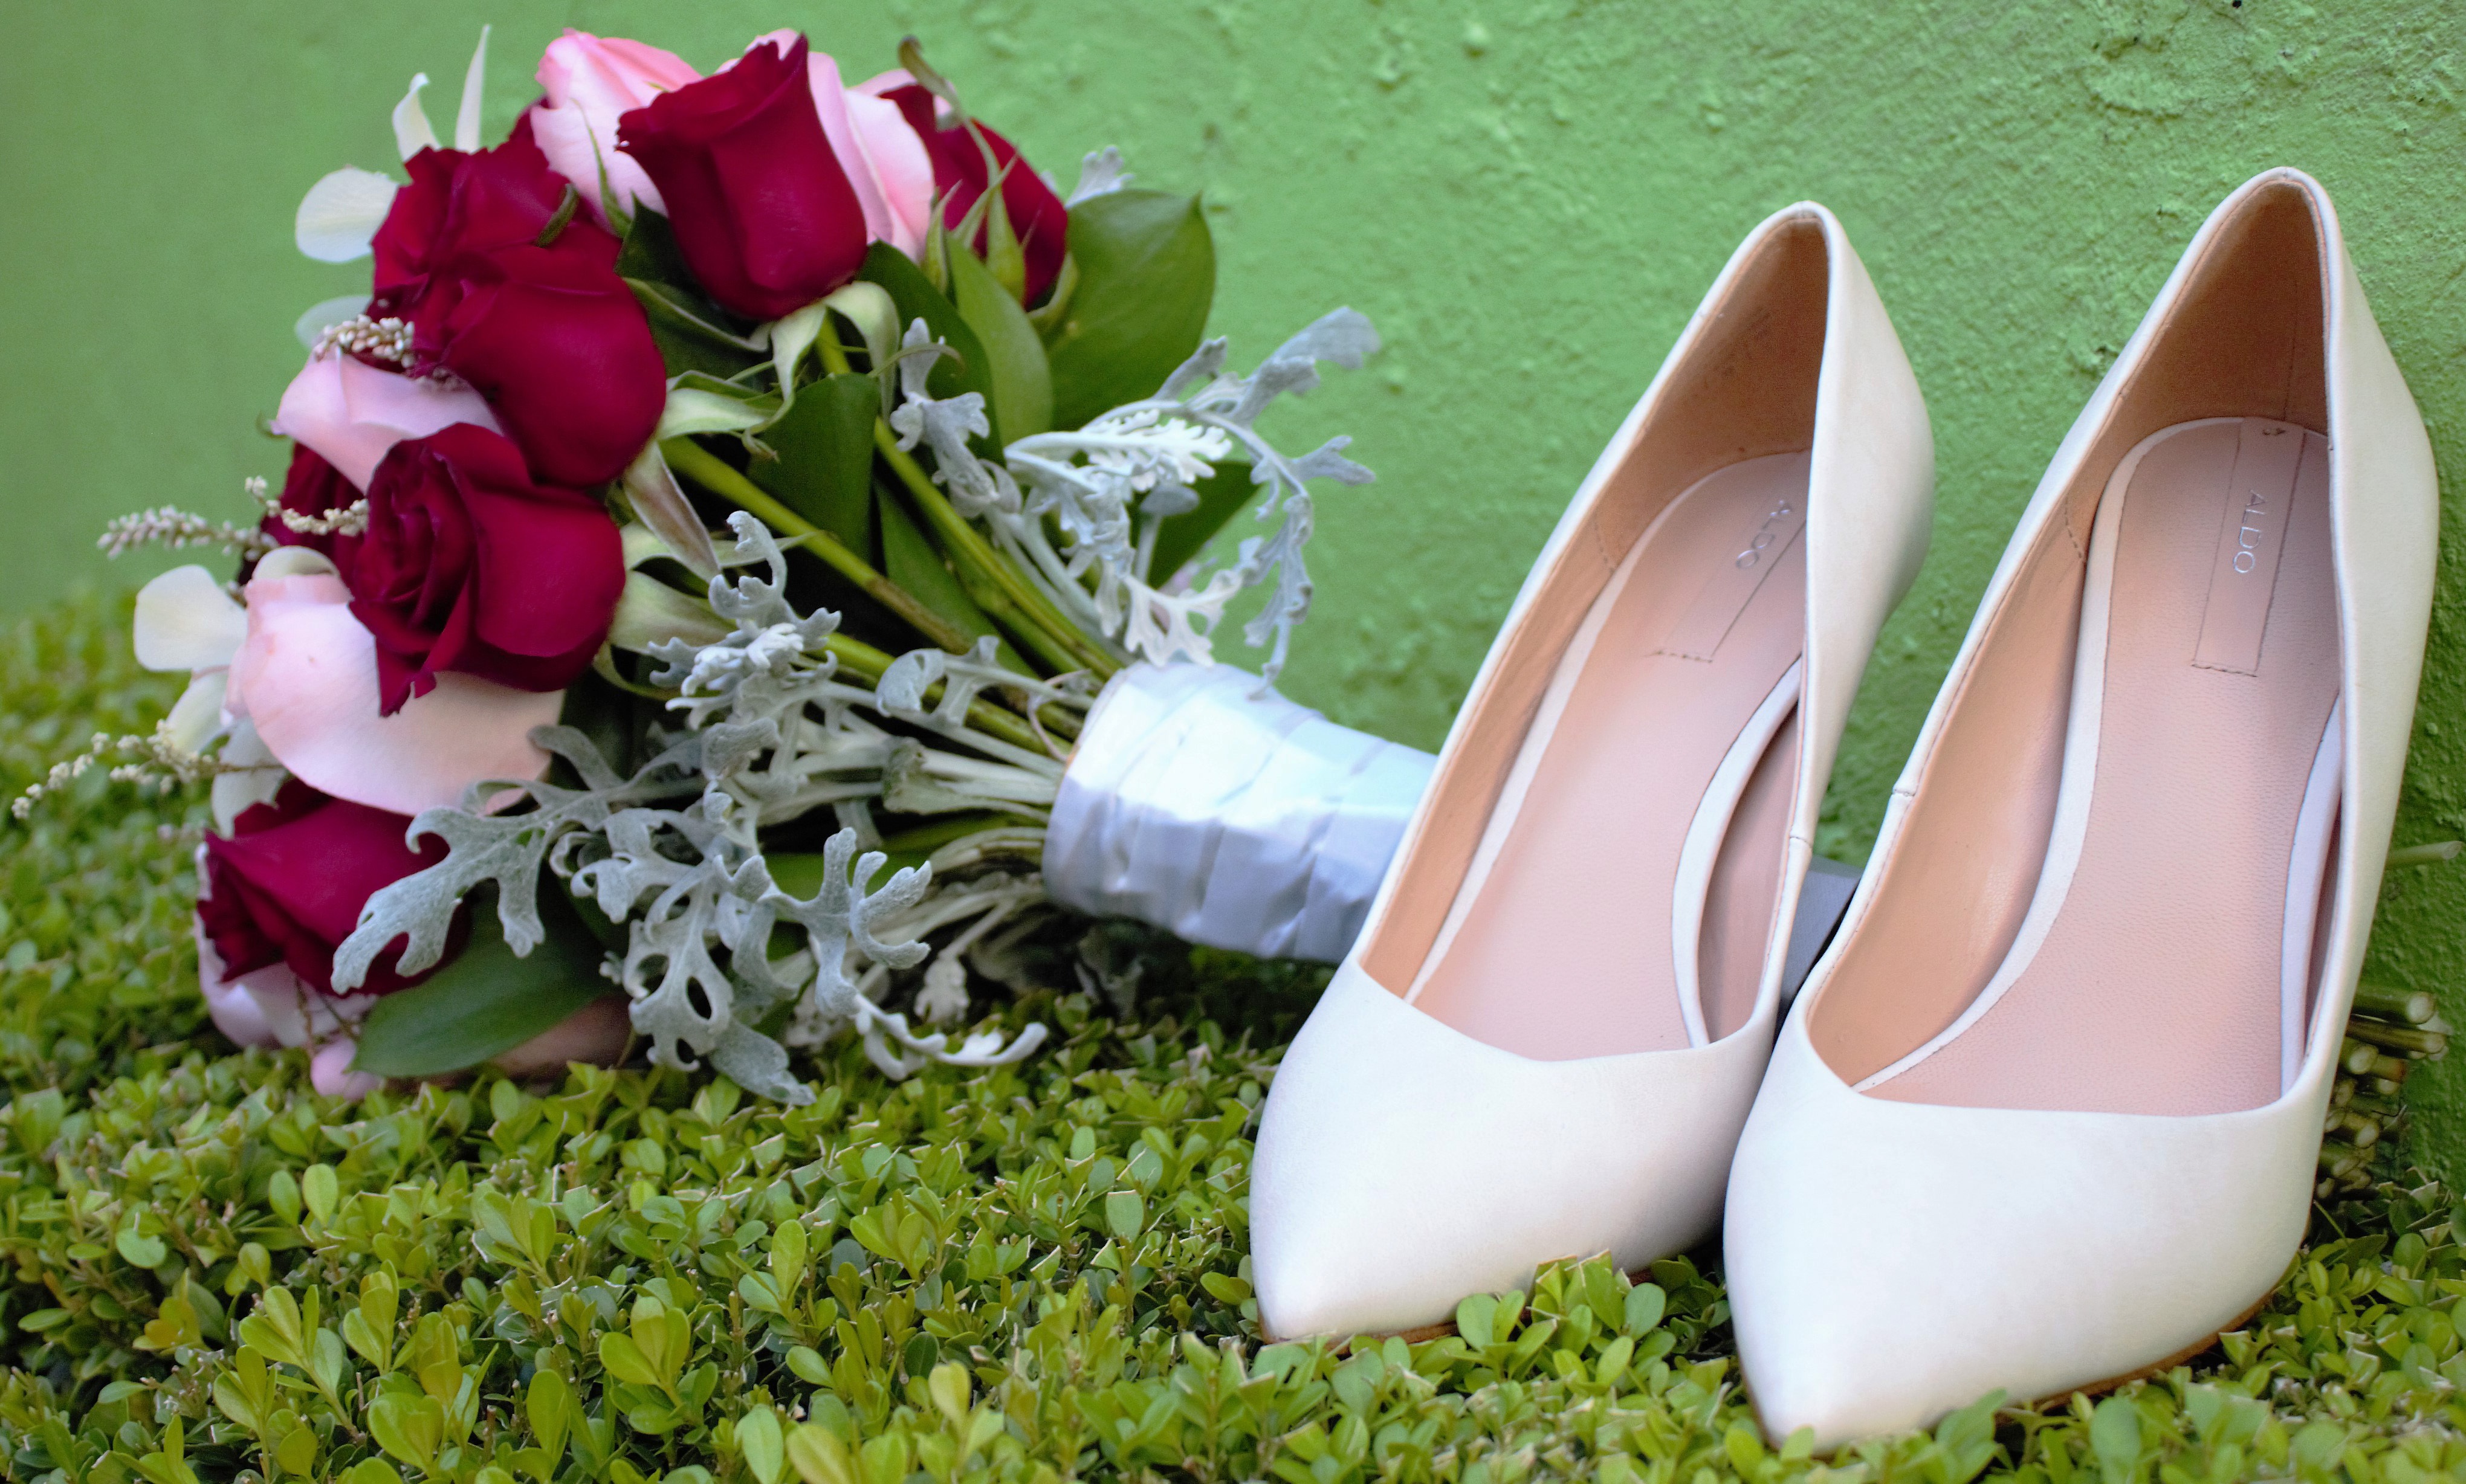
grass, shoe, plant, white, lawn, flower, petal, leg, bouquet, spring, green, pink, wedding, shoes, footwear, slippers, flower bouquet, femane